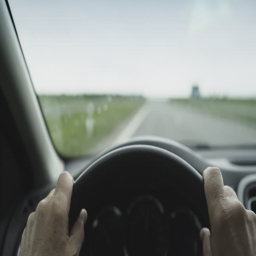
hand on steering wheel , senior driving a car .